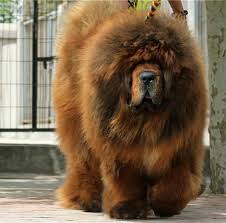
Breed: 205-n000030-Tibetan_mastiff